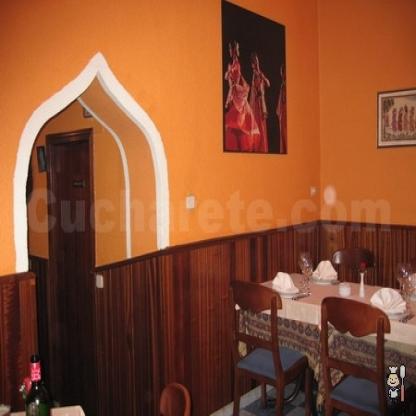
Scene: Indoor